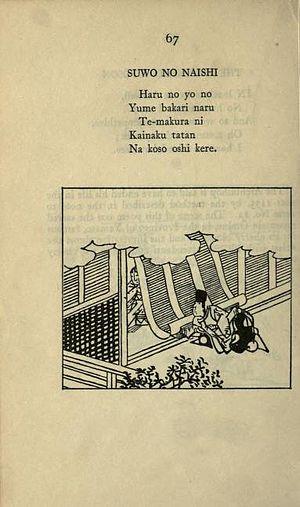
Fujiwara no Tadaie, né en 1033 – décédé le 19 décembre 1091, aussi appelé Mikohidari Tadaie, est un politique, courtisan, poète et calligraphe japonais de l'époque de Heian.